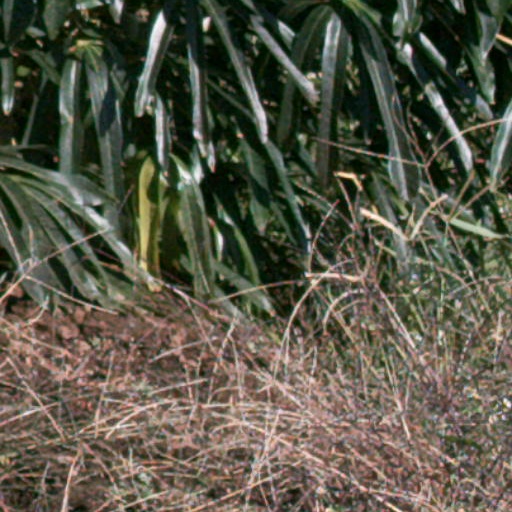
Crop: cassava